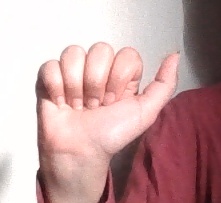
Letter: dhad